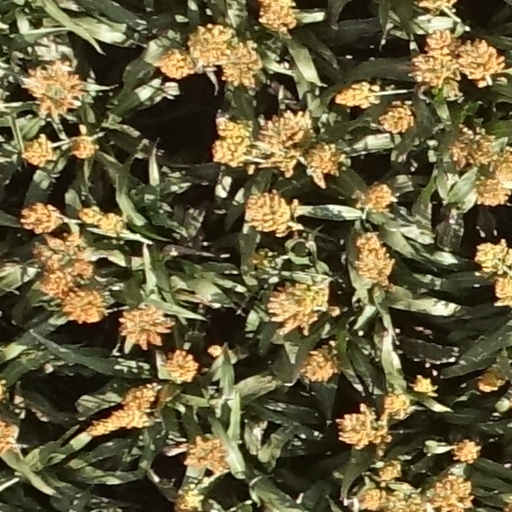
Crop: sorghum